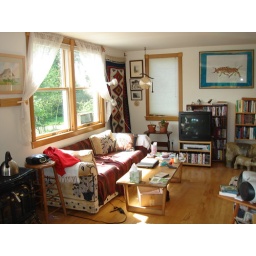
Where the sofa is was a set of wall shelves. The books are now in the bookcase under the Bull.